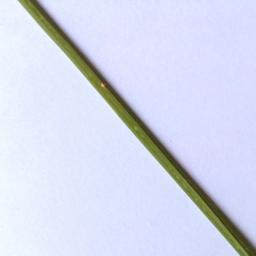
Label: Rice___Leaf_Blast